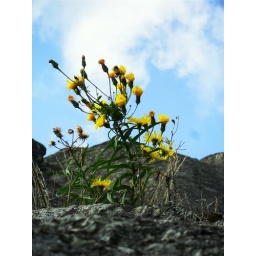
Growing high up on a mountain by the ocean in Sweden